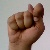
The image shows a hand gesture representing the letter 'T' in Indian Sign Language.